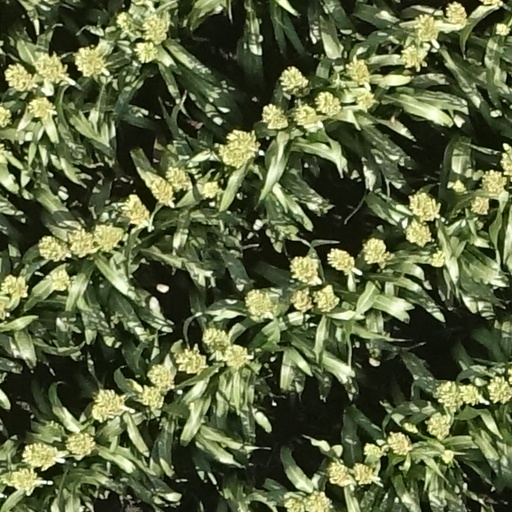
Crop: sorghum